Wan Wan Celeb Soreyuke! Tetsunoshin

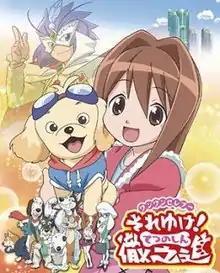

is a 2006 Japanese anime television series created by Hiroto Ishikawa and directed by Kiyoshi Fukumoto. The series is animated by Studio Comet, with the series written by Takashi Yamada, who later worked on "HeartCatch PreCure!" and character designs both done by Shuichi Seki and Shida Tadashi. The series first premiered on TV Aichi and TV Tokyo from January 7 to December 30, 2006 with a total of 51 episodes. The first episode preview was shown after the final episode of .